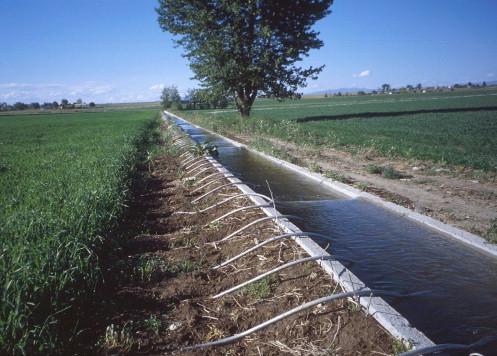
Shamba kubwa la kijani. Kuna mifereji mirefu ya maji ikitumika kwa umwagiliaji wa mimea. Miti michache inaonekana mbali. Ardhi inaonekana kuwa na rotuba, ni mfumo mzuri wa kilimo.